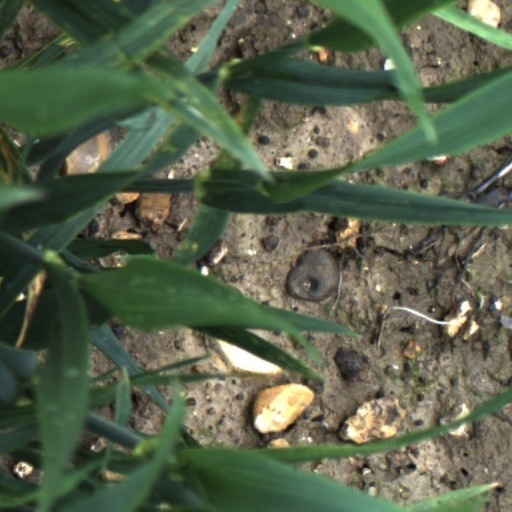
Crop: wheat